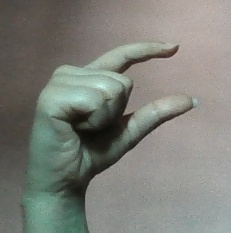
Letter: dal